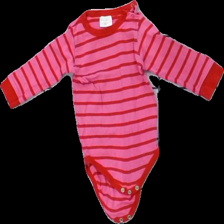
View: front
Type: Top
Category: Children
Brand: Kappahl
Brand text on label: kaxs
Colors: Pink, Red
Material: 100% cott
Pattern: Striped
Cut: Regular
Size: 74
Stains: Minor
Price range: <50
Recommended usage: Export